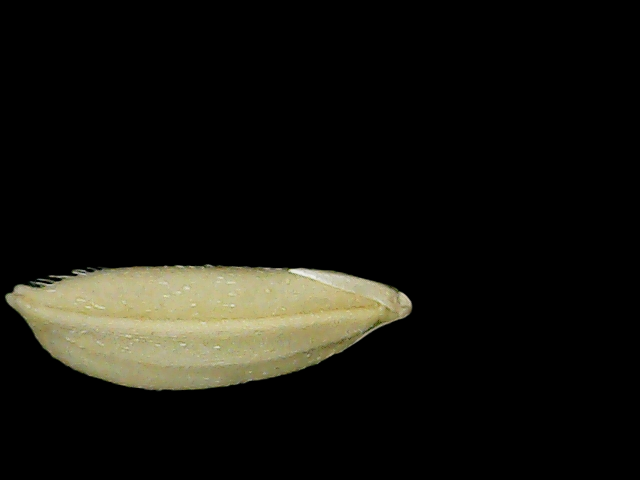
Rice variety: Br23